Anna Bishop

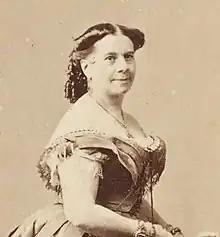
Bishop in 1868

Anna, Lady Bishop (9 January 181018 March 1884) was an English operatic soprano. She sang in many countries and was believed to be the most widely travelled singer of the 19th century. She was married to the composer Henry Bishop but abandoned him for the French harpist, composer and entrepreneur Nicolas-Charles Bochsa.